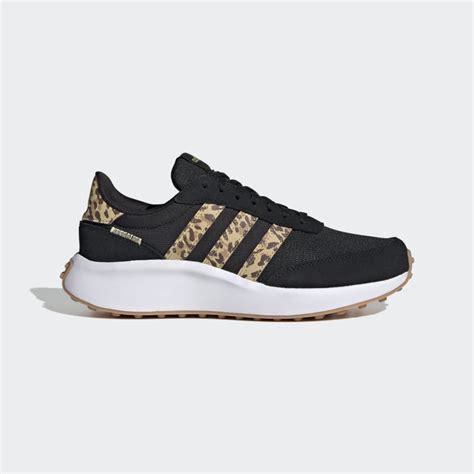
Brand: Adidas
Model: Run 70S